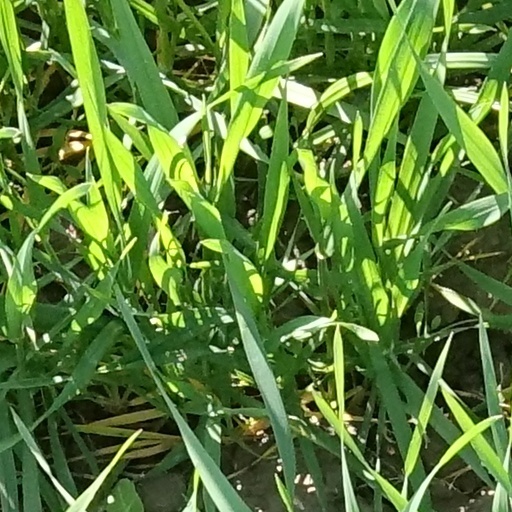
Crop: wheat